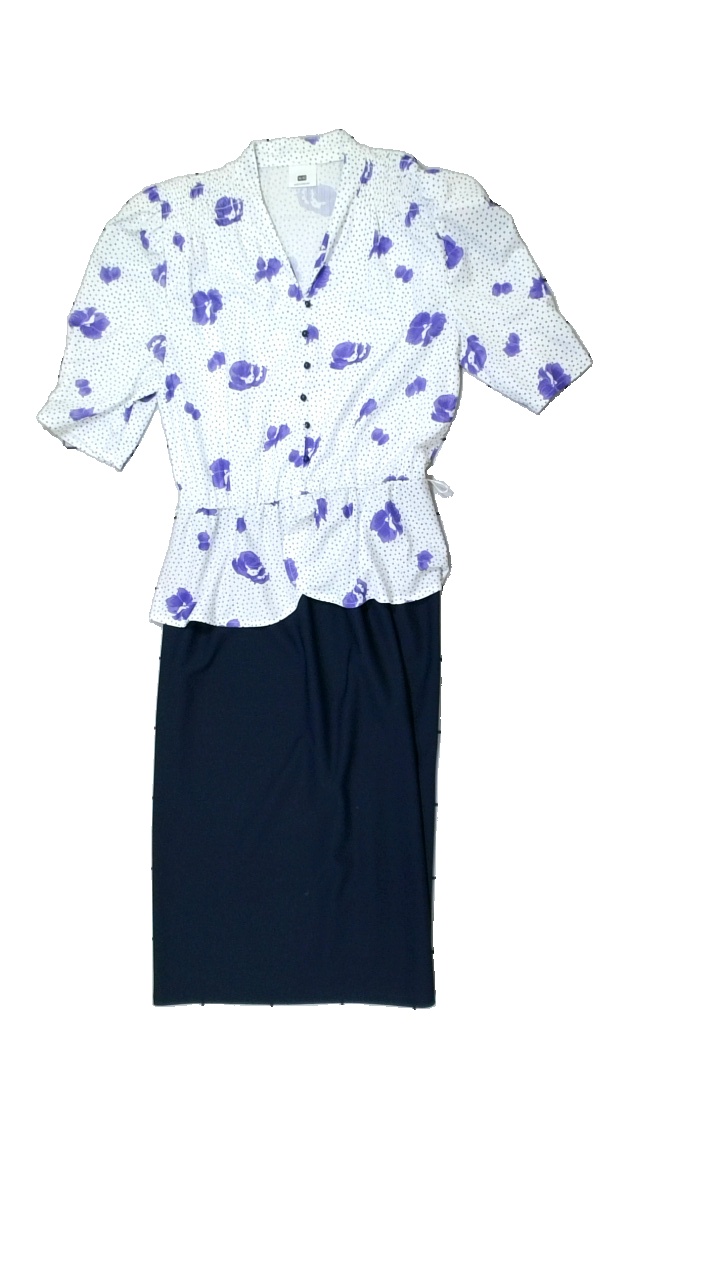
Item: Dress (Ladies)
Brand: Missing
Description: klänning med blommigttryck och svarta knappar
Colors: Blue, White, Purple
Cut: V-collar
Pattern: Floral print
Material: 100% polyester
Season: All
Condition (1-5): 4
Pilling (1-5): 5
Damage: liten smuts fläck
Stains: Minor
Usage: Reuse
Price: <50